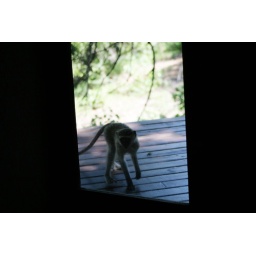
some monkeys peeking in our windows